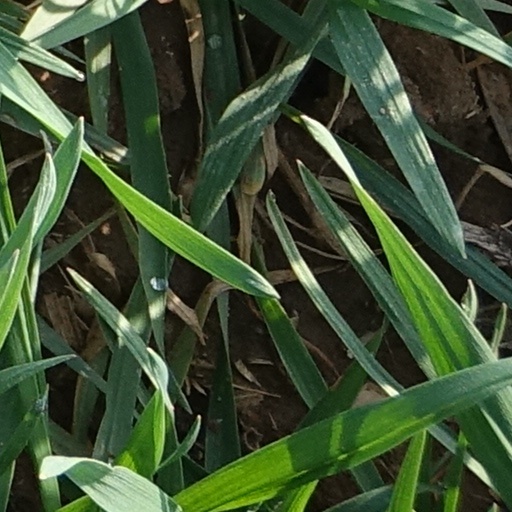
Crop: wheat